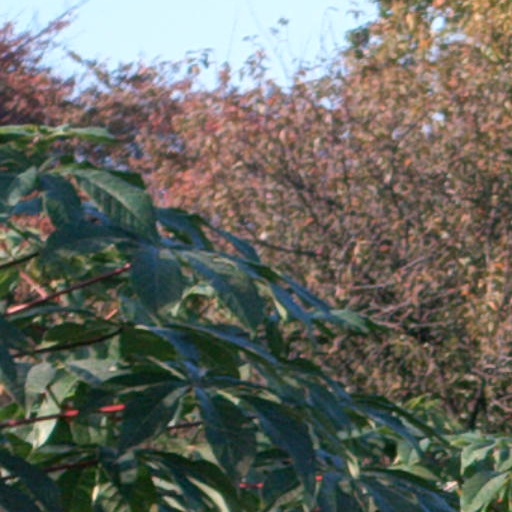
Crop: cassava